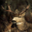
Label: deer